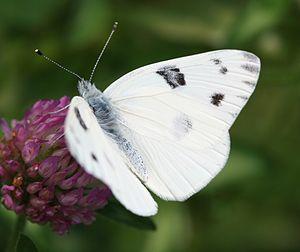
Pontia protodice, la Piéride damier, est une espèce d'insectes lépidoptères de la famille des Pieridae, de la sous-famille des Pierinae et du genre Pontia.